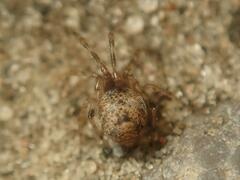
Species: Parasteatoda_tepidariorum